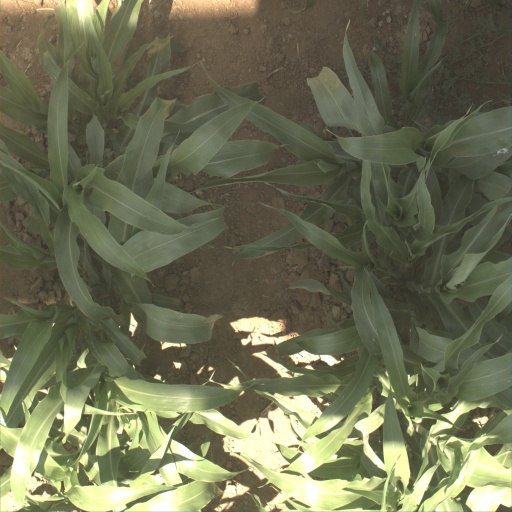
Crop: sorghum